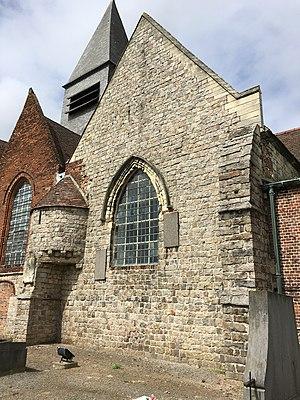
Croisillon sud de l'église (fin du XIIIe siècle - XIVe siècle)
L'église Saint-Michel est une église catholique située à Flines-lez-Raches, en France.